Curtea de Argeș Cathedral

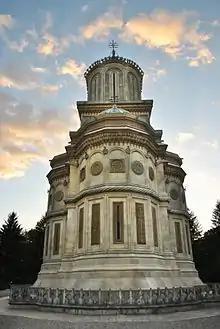
Back view

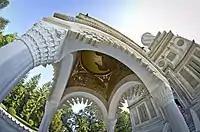
The "aghiasmatar" (holy water basin) pavilion in front of the Cathedral

The building resembles a very large and elaborate mausoleum, and was built in the Byzantine architectural style, with arabesques. The cathedral sits upon a raised platform, above the surrounding grade, and encircled by a stone balustrade. In shape the structure is oblong, with a many-sided annex at the back. A dome rises in the center, fronted by two smaller twisting and leaning cupolas, while a secondary dome, broader and loftier than the central one, springs from the annex. Each summit is crowned by an inverted pear-shaped stone, bearing a triple cross, emblematic of the Trinity.